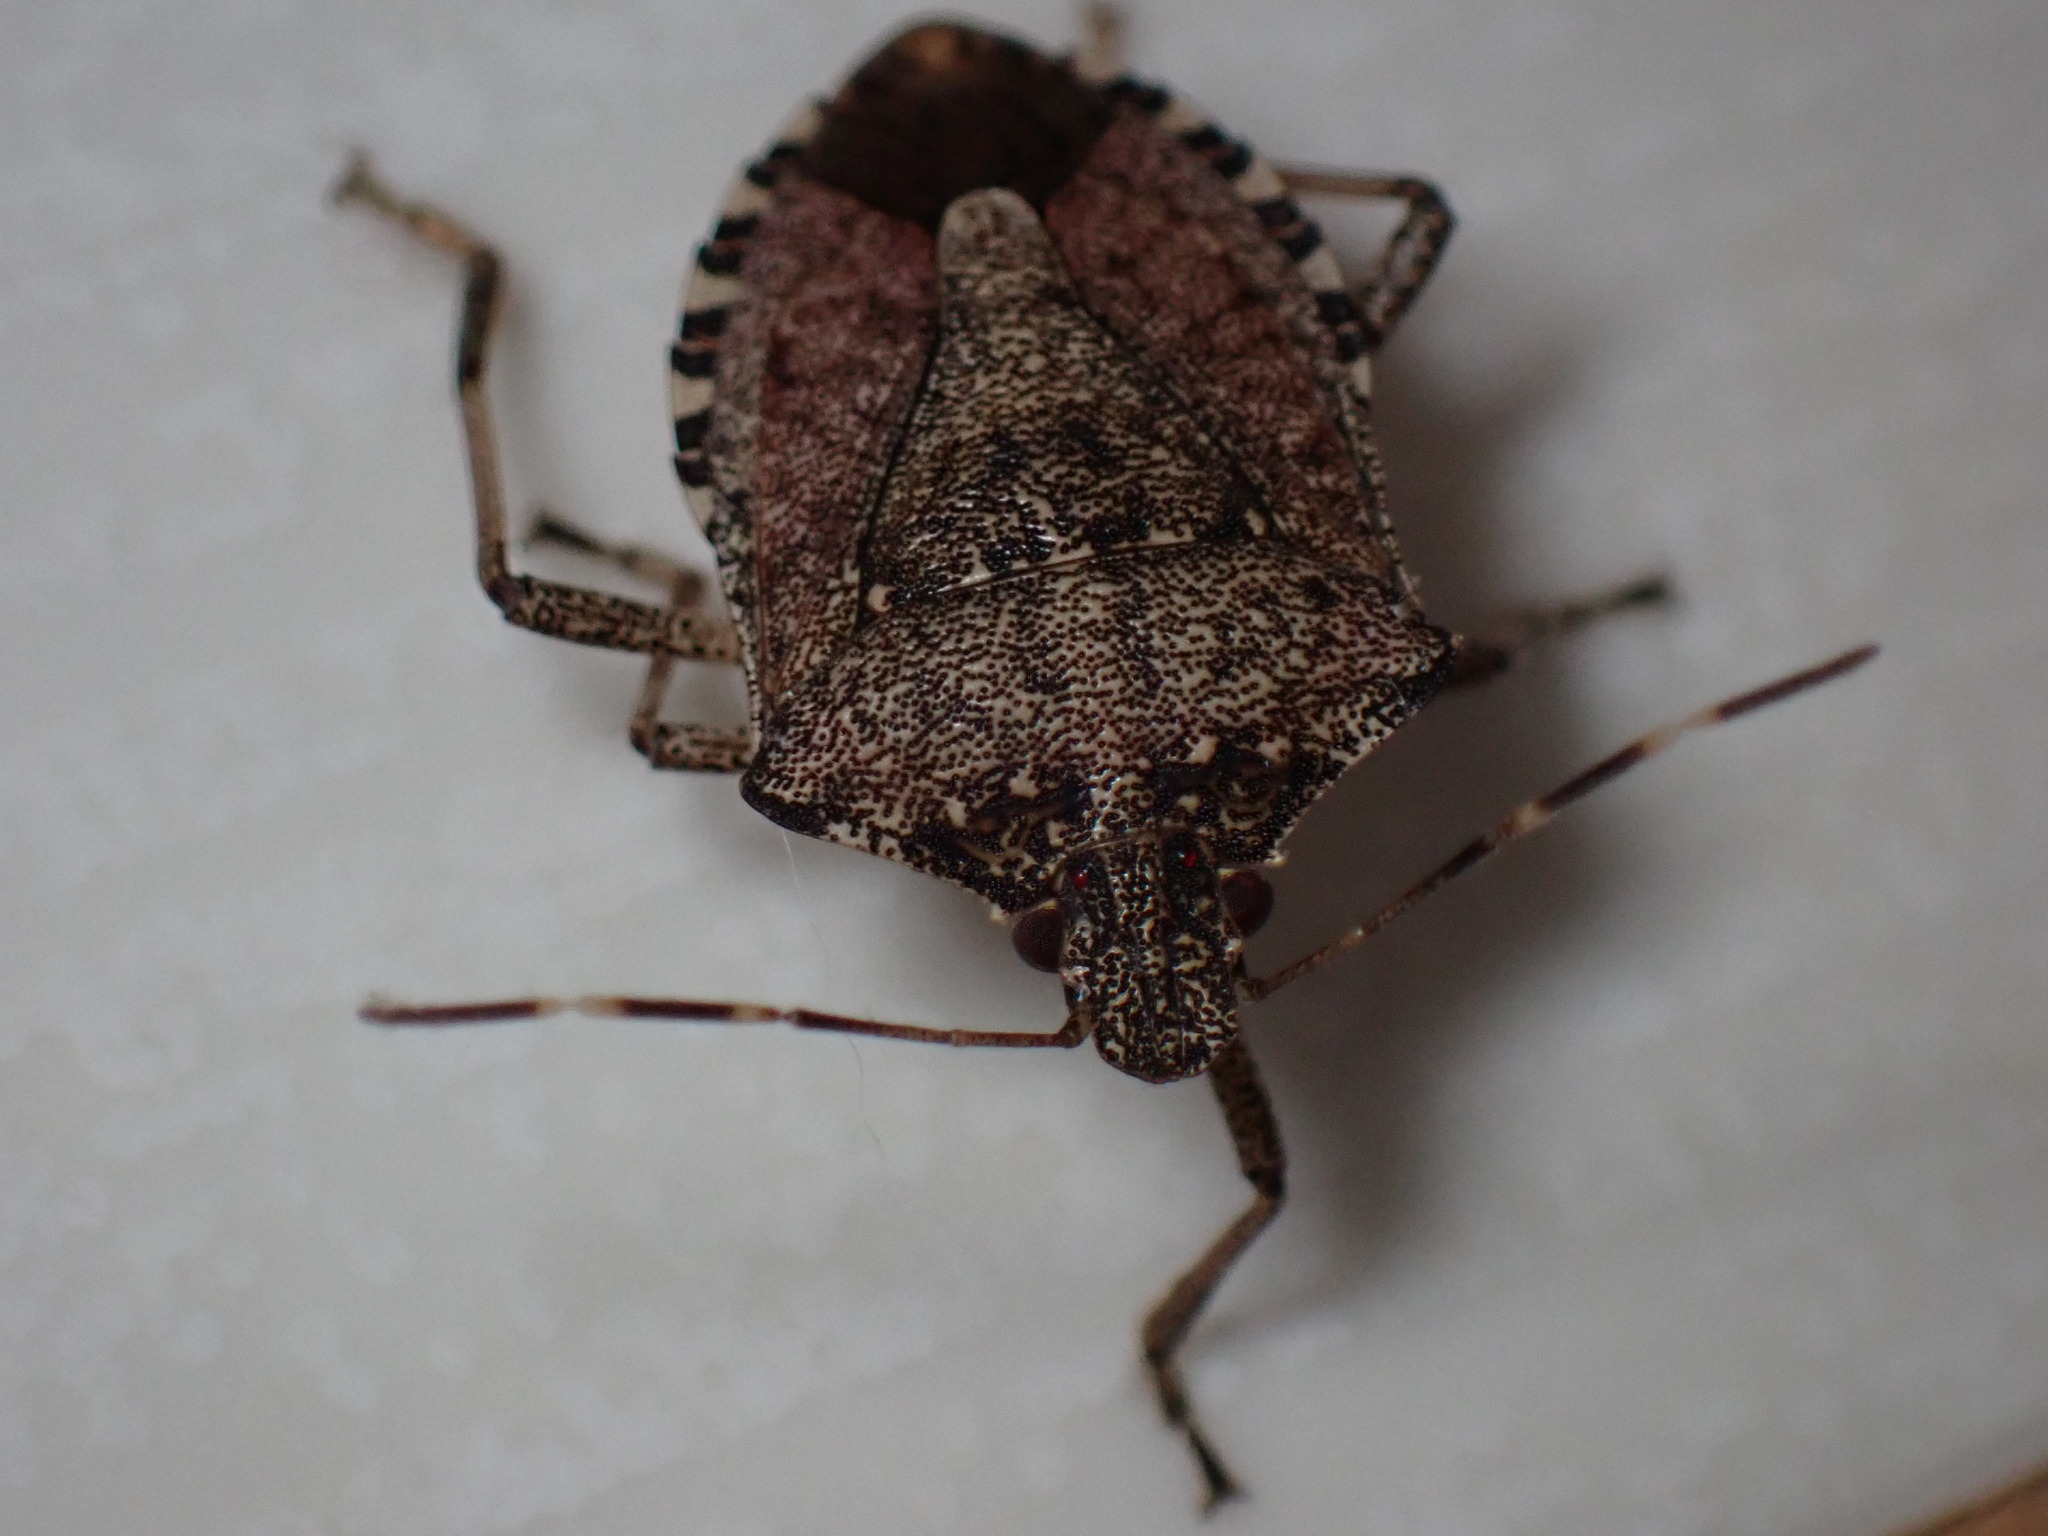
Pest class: stink_bug